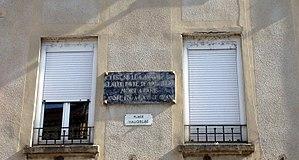
Plaque de la maison natale de Vaugelas à Meximieux.